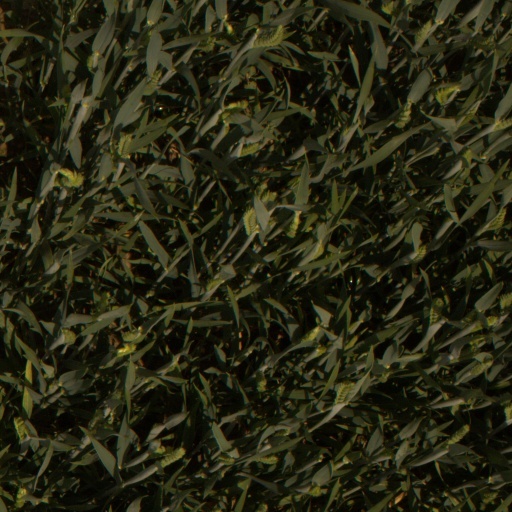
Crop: wheat